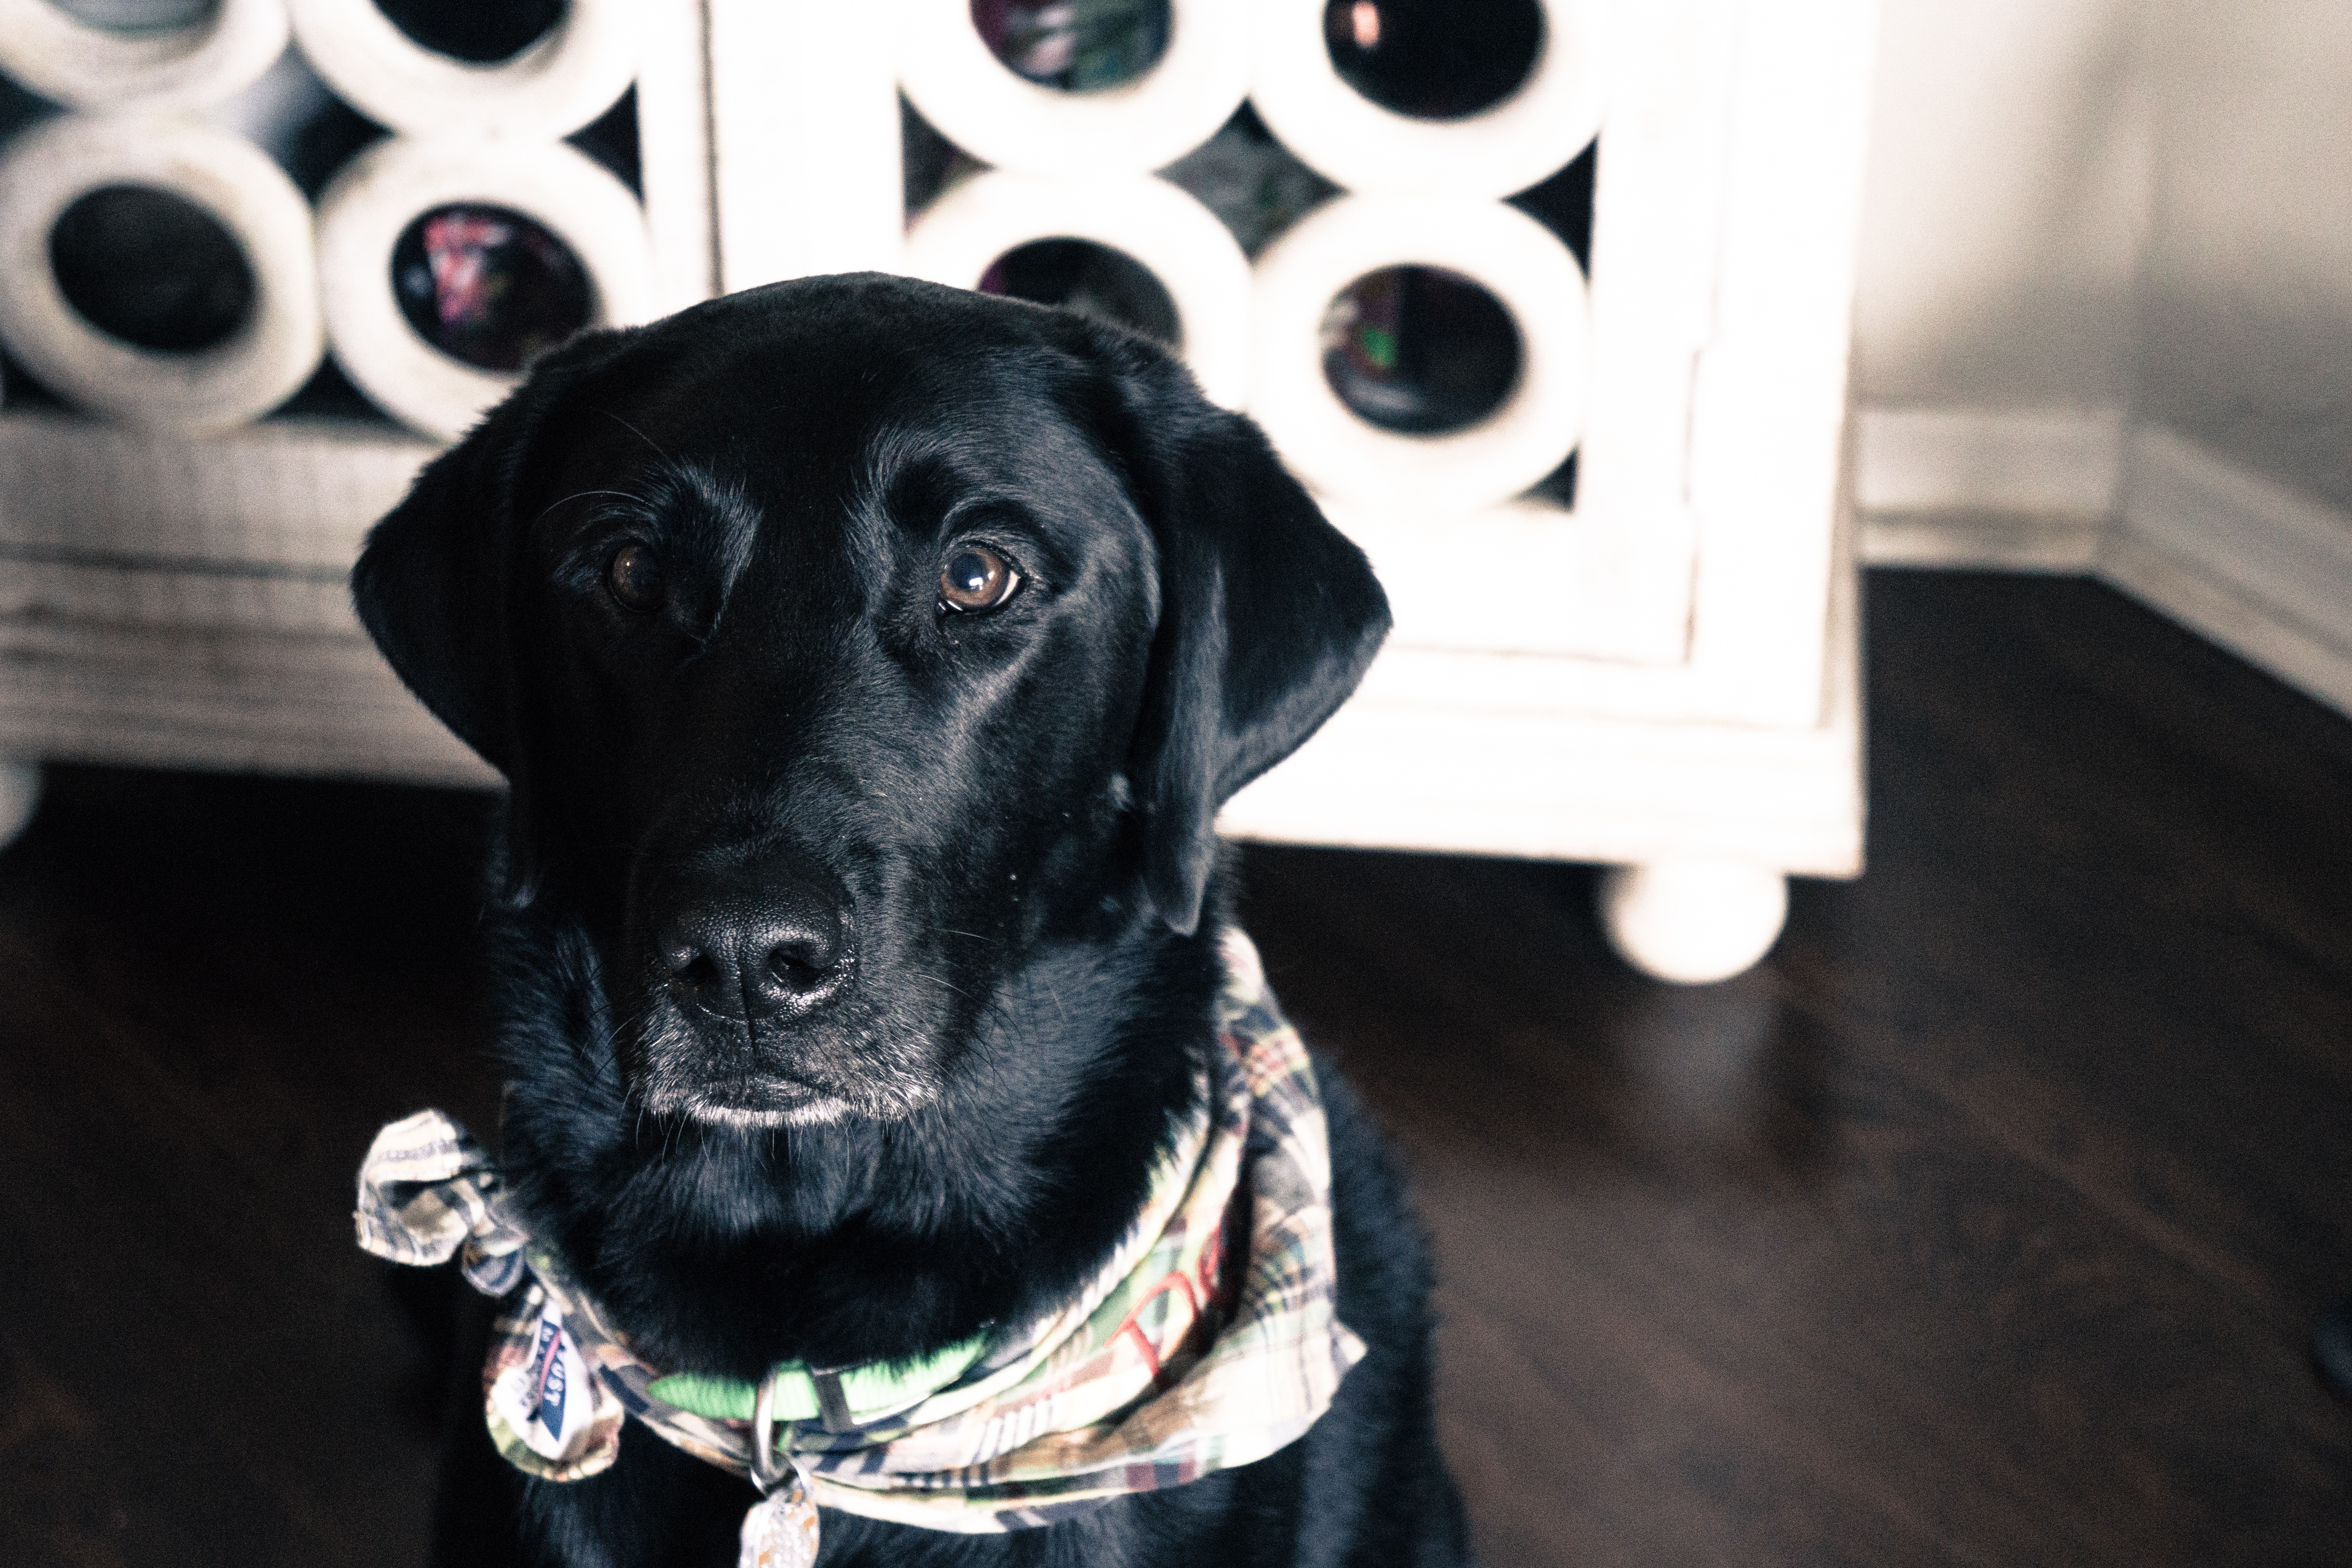
puppy, dog, mammal, black, vertebrate, labrador retriever, retriever, dog like mammal